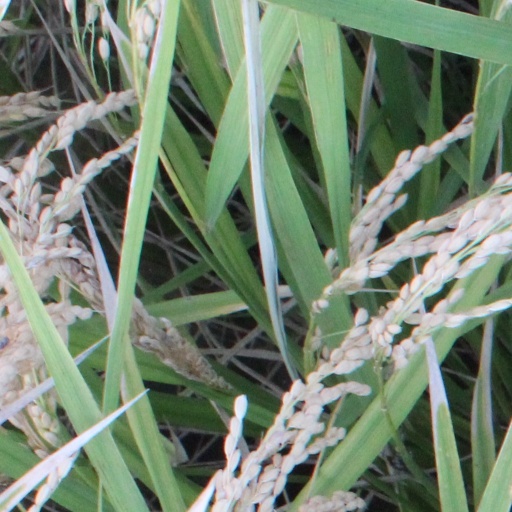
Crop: rice